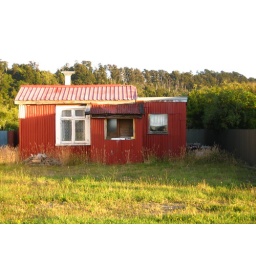
red house in okarito